Normanton Down Barrows

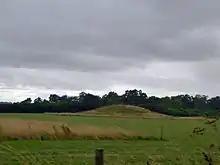
Round barrow on Normanton Down

Normanton Down is a Neolithic and Bronze Age barrow cemetery, about south of Stonehenge in Wiltshire, England. The burials date from between 2600 and 1600 BC and consist of a Neolithic long barrow and some 40 or more Bronze Age round barrows, along the crest of a low ridge.